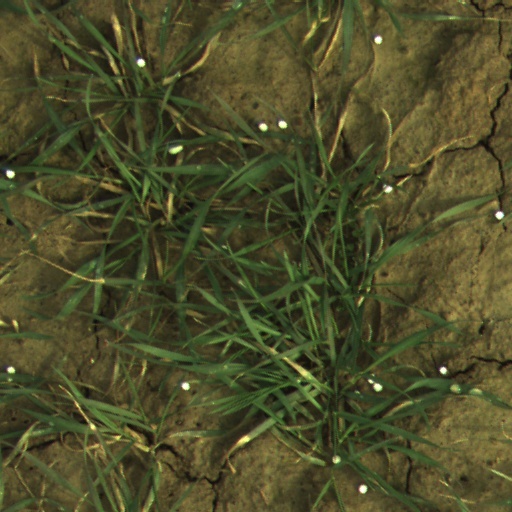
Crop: wheat